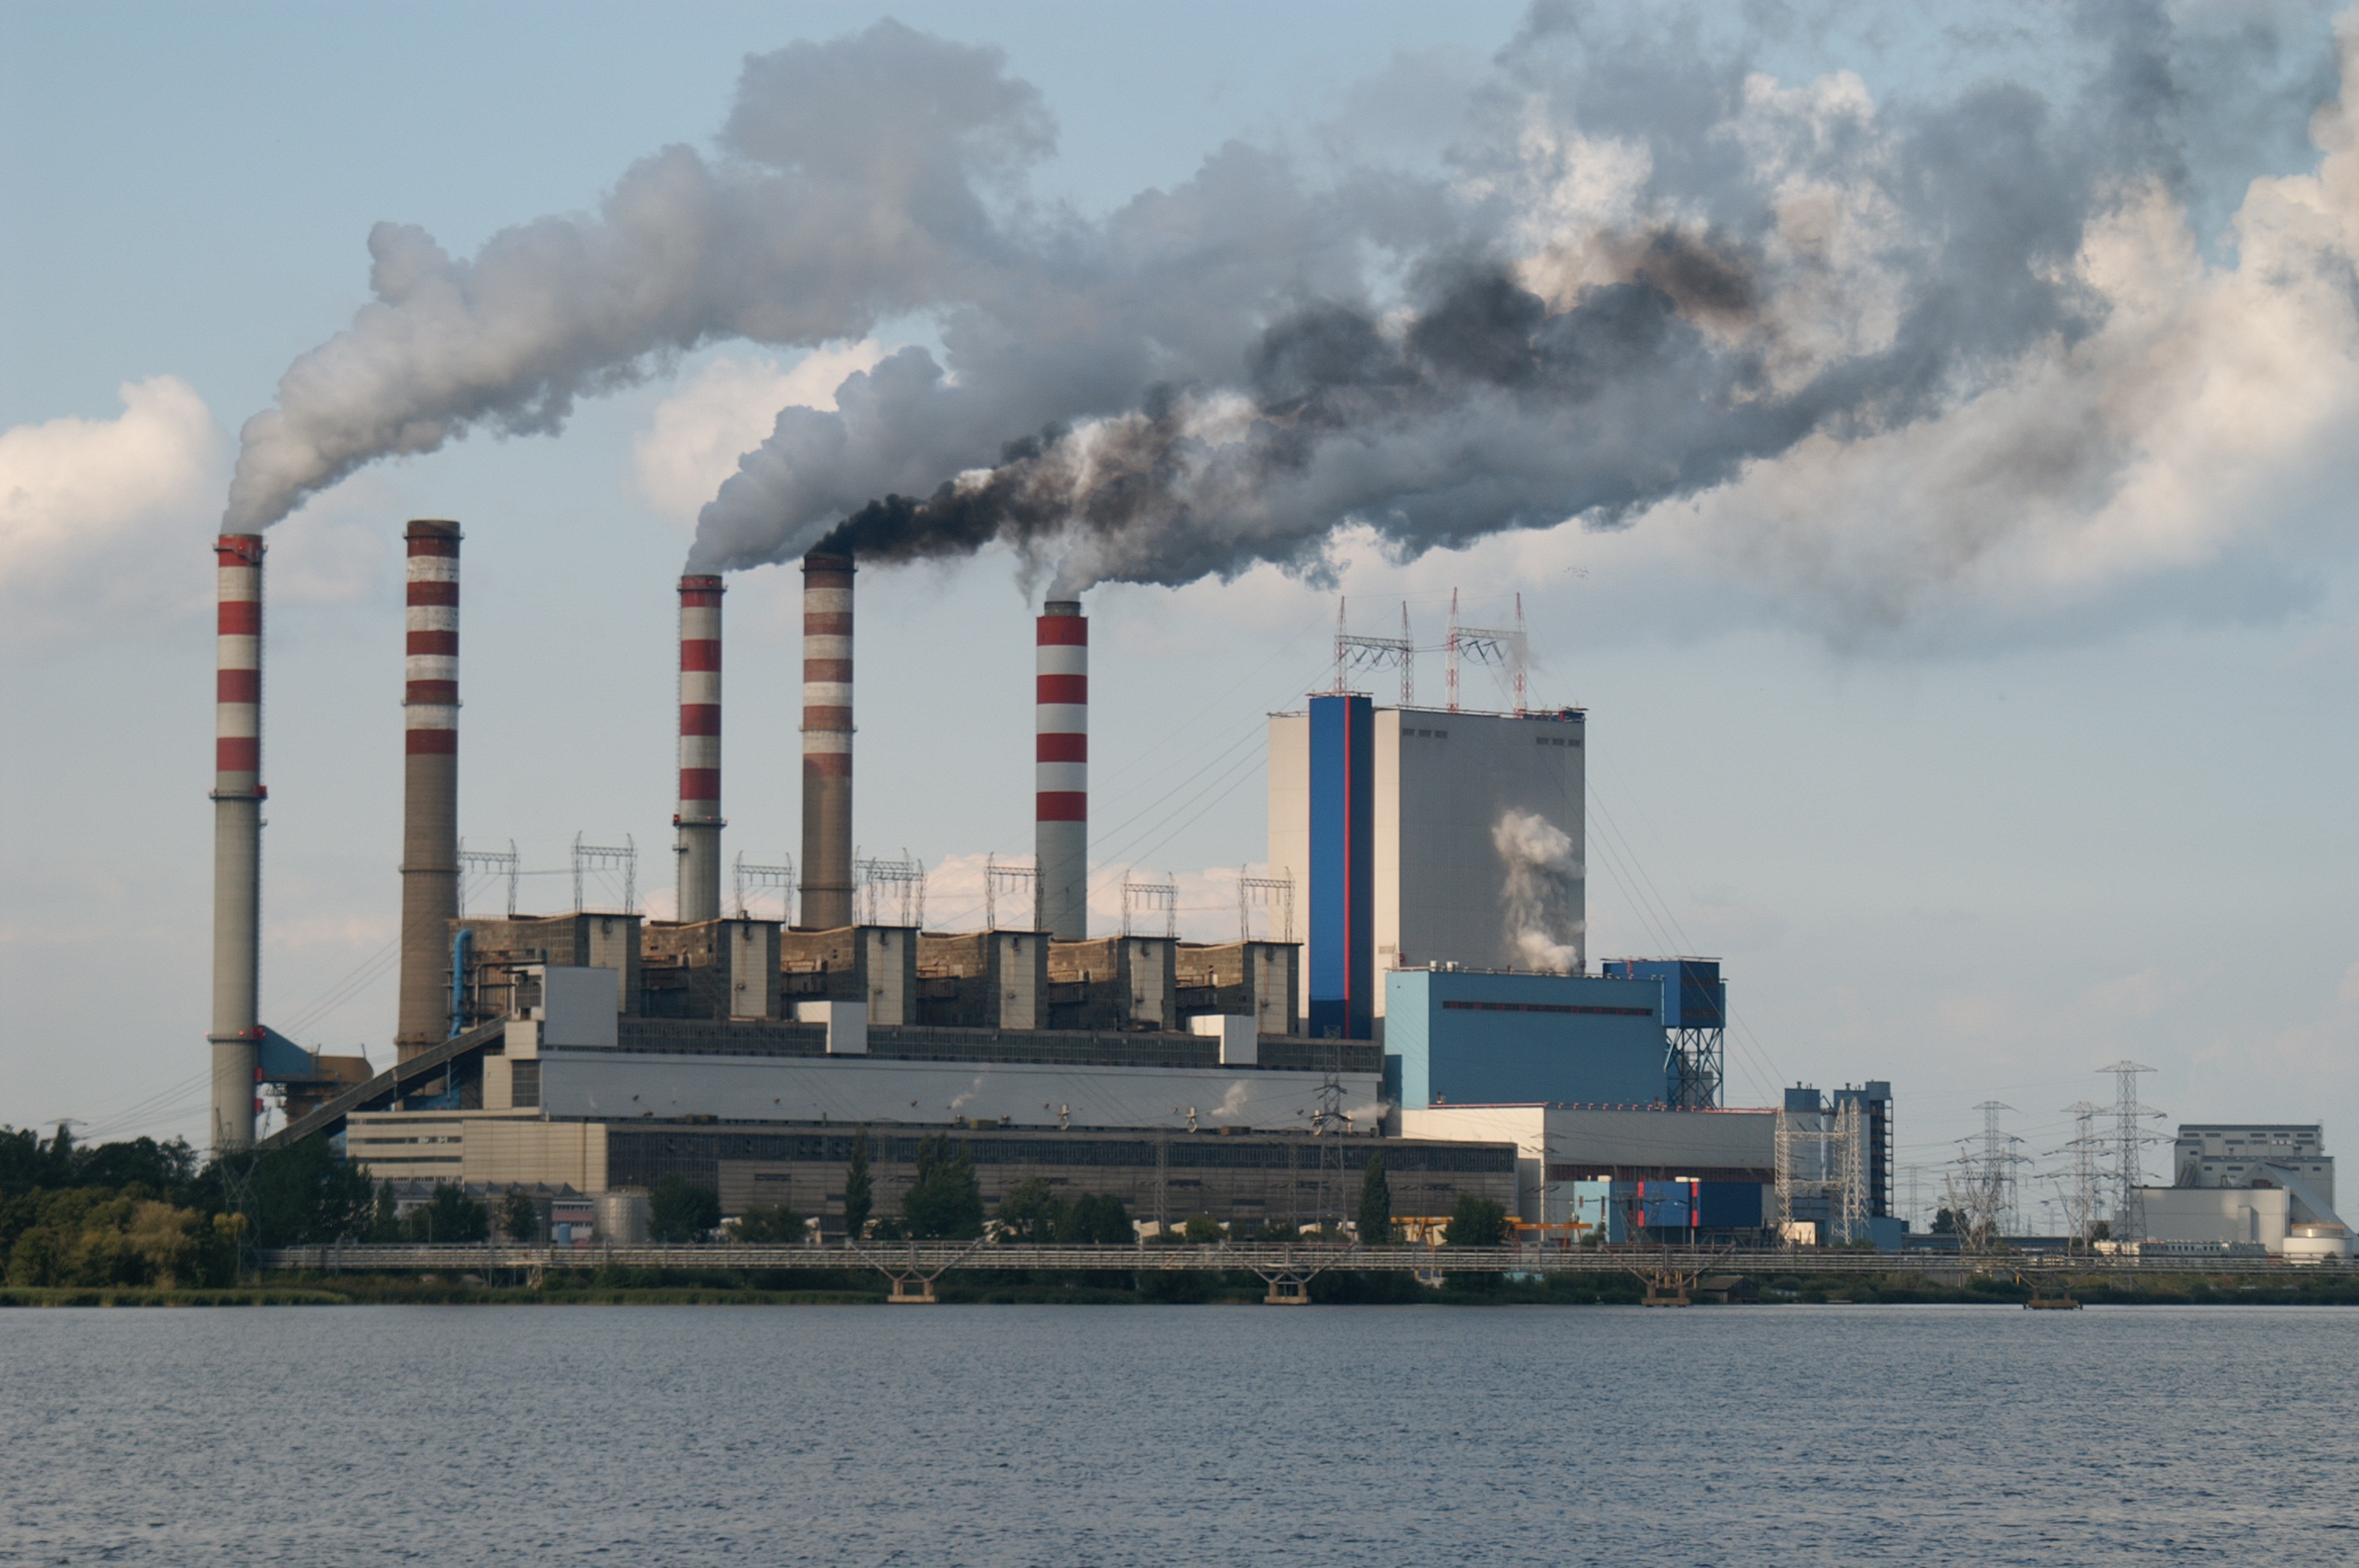
smoke, transport, web, vehicle, industry, energy, chimneys, freight transport, contamination of the, nuclear power plant, power station, outdoor structure, elektrownia p tn w konin, lake gos awice, poluation